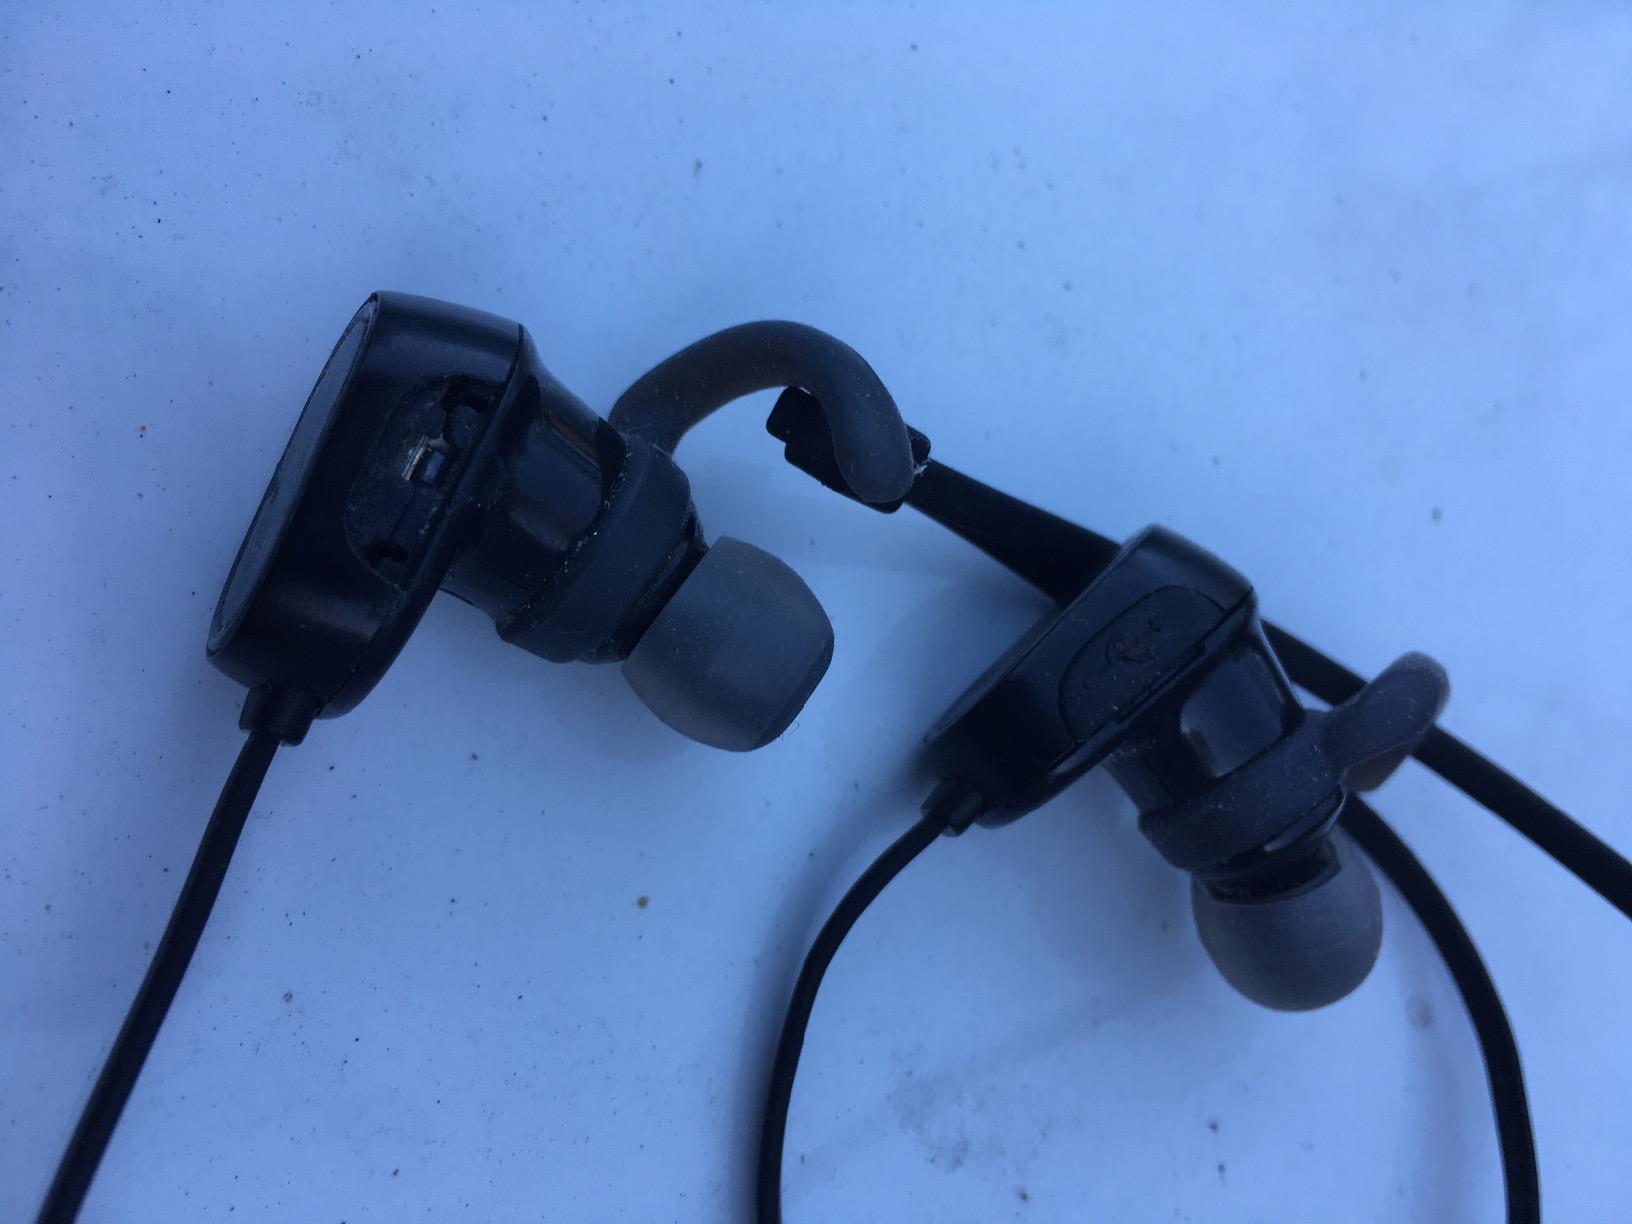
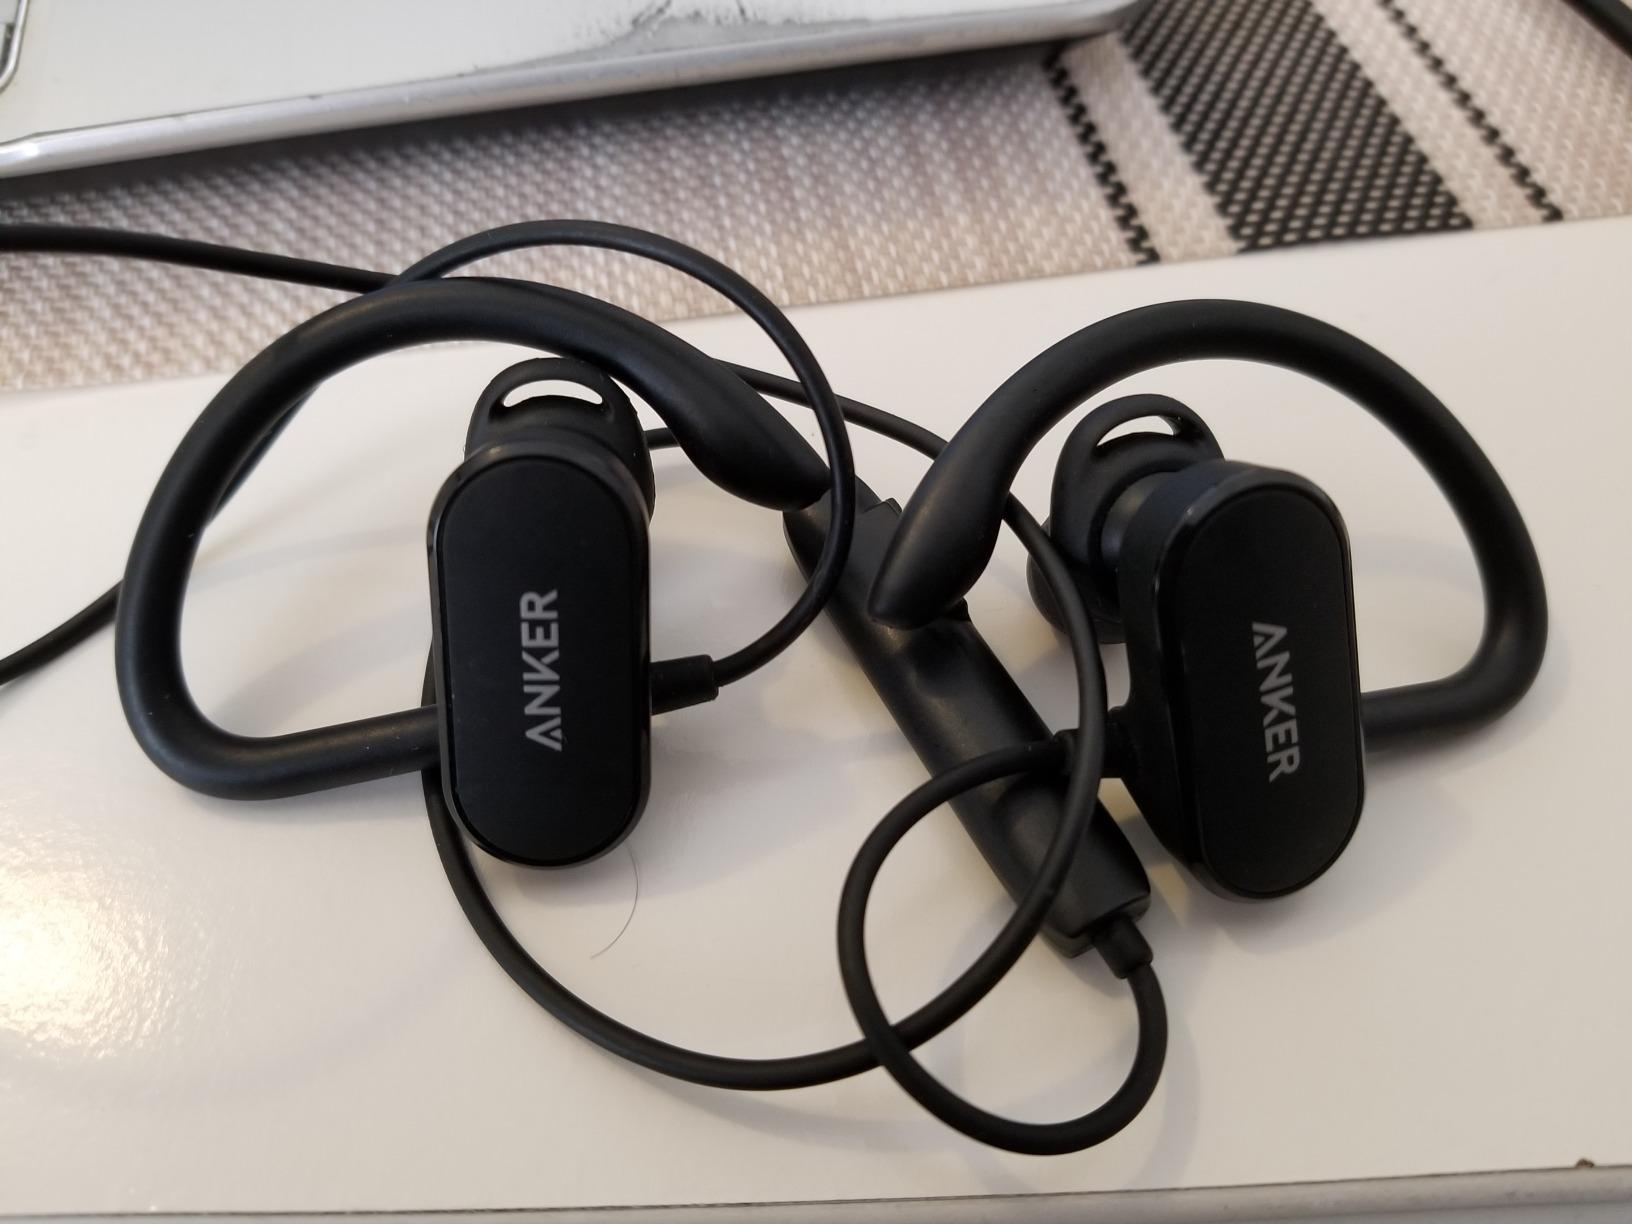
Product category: headphones
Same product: no